Exeter Farm

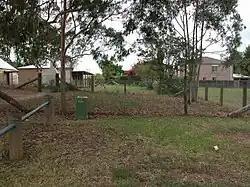
Exeter Farm (on the left)

Exeter Farm is a heritage-listed residence at 2 Knightsbridge Avenue, Glenwood, City of Blacktown, Sydney, New South Wales, Australia. It was built from 1845 to 1860. It is also known as Meurant's Cottage. It was added to the New South Wales State Heritage Register on 2 April 1999.